Ross A. Myers

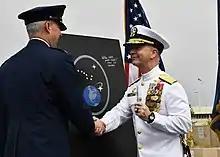
Myers (right) and Space Force Lieutenant General Stephen Whiting at the joint NAVSOC/10 SOPS transfer ceremony at Point Mugu on 6 June 2022.

In shore and staff tours, Myers has serving as a flag aide for the commander in chief Allied Naval Forces Southern Europe in Italy and for the commander in chief United States Naval Forces Europe in England. He also served as joint assessments analyst and executive assistant for assessments, resources, and warfare requirements to the Deputy Chief of Naval Operations, and as deputy executive assistant to the Chief of Naval Operations. He was later appointed to assistant deputy director for global operations to the Joint Staff, and executive assistant to the Vice Chairman of the Joint Chiefs of Staff. As a flag officer, he served on the Joint Staff as vice deputy director for Nuclear, Homeland Defense and Current Operations, and director of Plans and Policy at headquarters U.S. Cyber Command. In May 2019, Myers was promoted to vice admiral and appointed deputy commander of United States Cyber Command. He assumed command of United States Tenth Fleet/U.S. Fleet Cyber Command in September 2020.